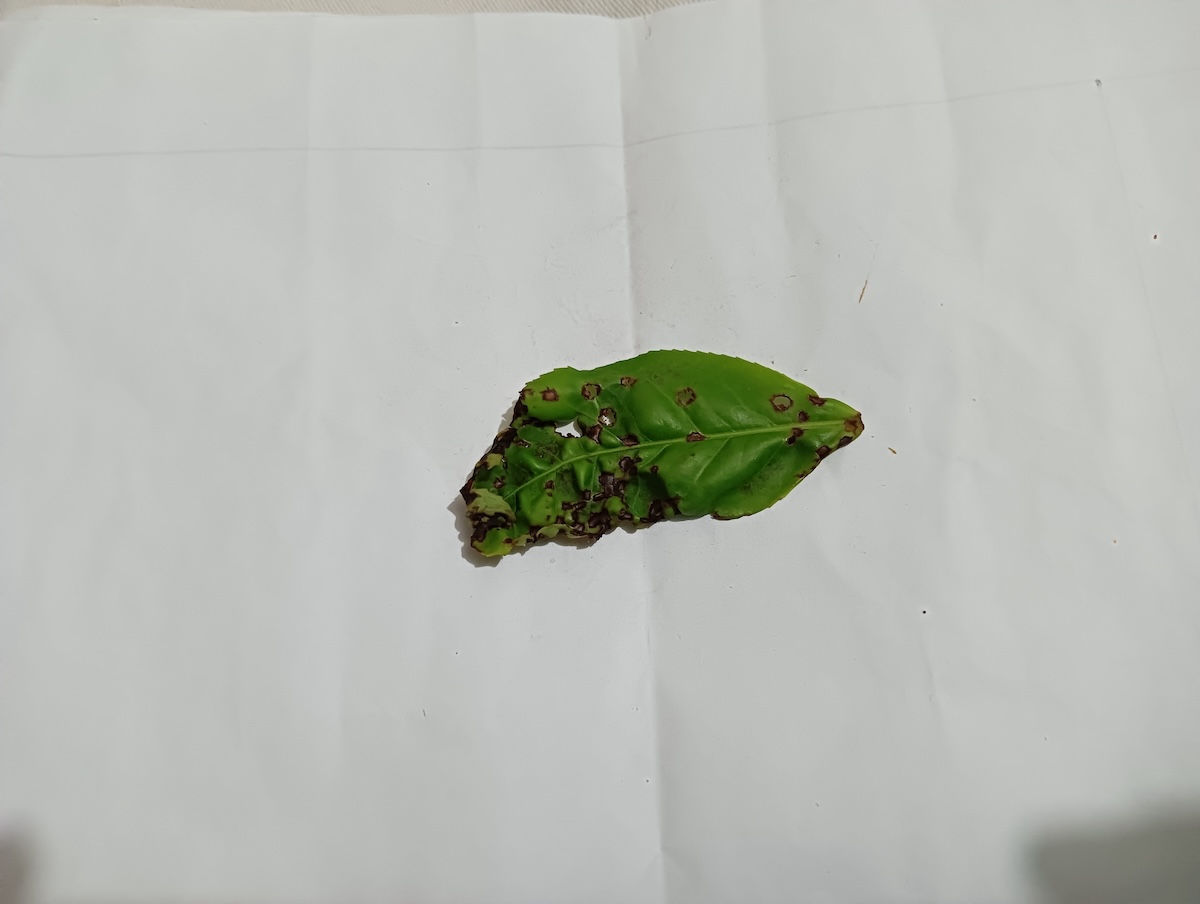
Label: Green mirid bug